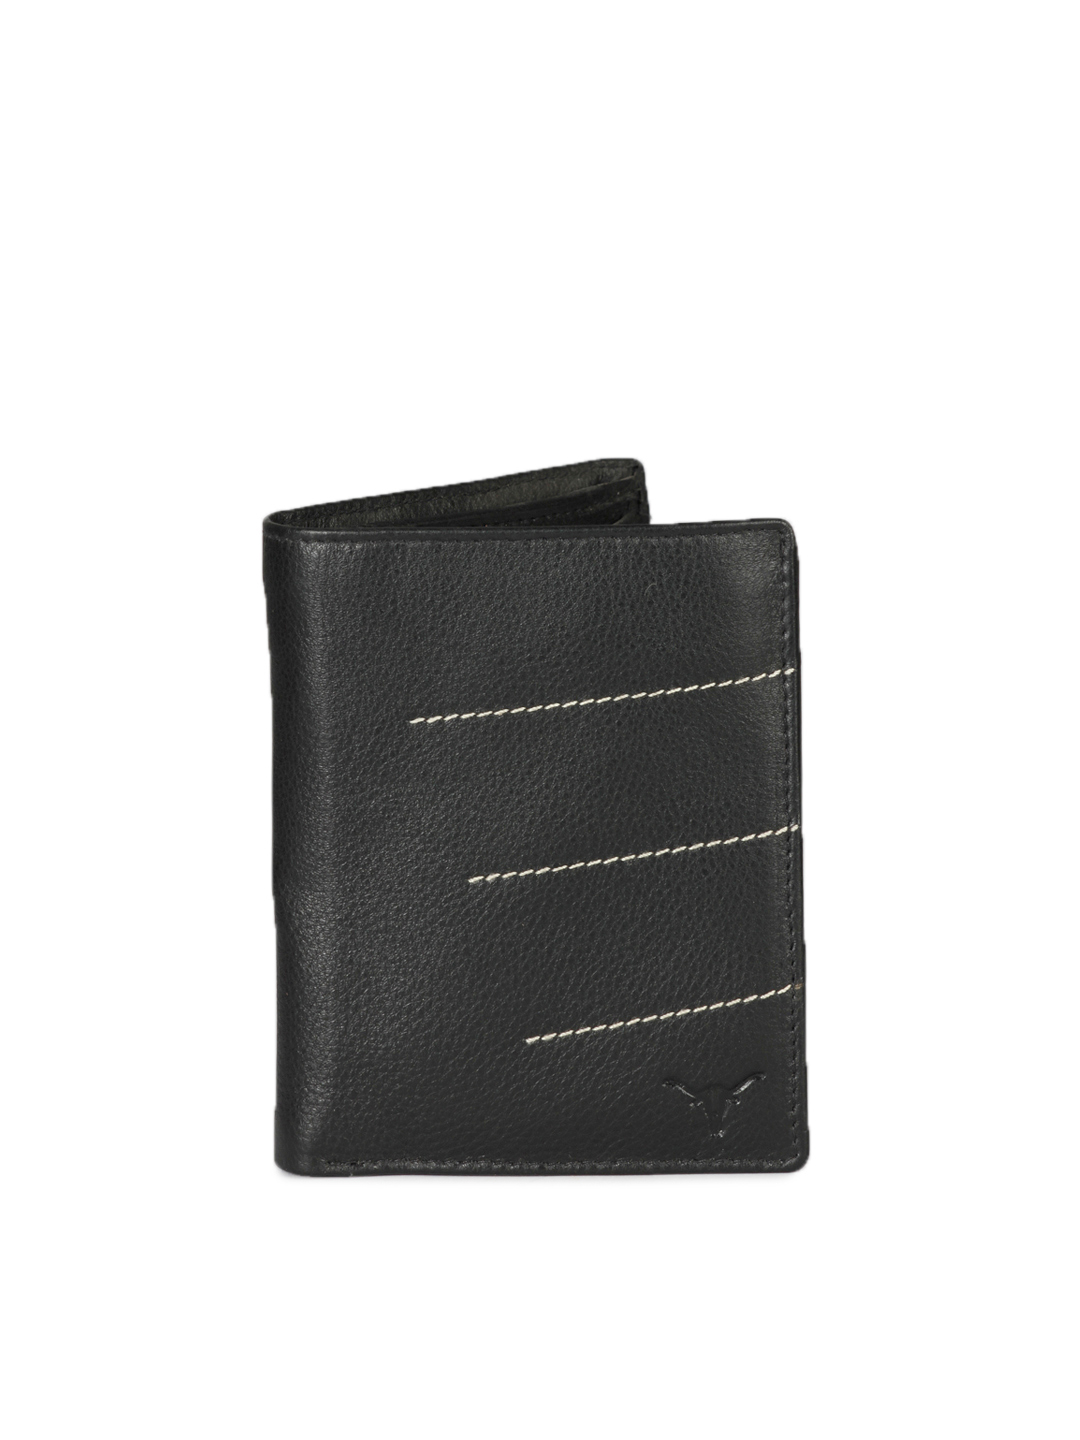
Hidekraft Men Black Wallet
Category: Accessories / Wallets / Wallets
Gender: Men
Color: Black
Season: Summer 2012
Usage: Casual